13 Hours: The Secret Soldiers of Benghazi

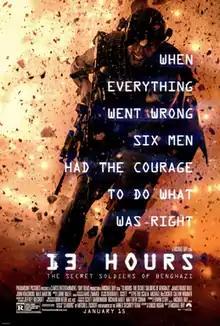
Theatrical release poster

13 Hours: The Secret Soldiers of Benghazi is a 2016 American biographical action-thriller film, directed and produced by Michael Bay. Written by Chuck Hogan, it is based on 2014 non-fiction book "13 Hours" by American author Mitchell Zuckoff. The film follows six members of the Annex Security Team who fought to defend the American diplomatic compound in Benghazi, Libya after waves of attacks by militants on September 11, 2012. The film stars James Badge Dale, John Krasinski, Pablo Schreiber, Max Martini, David Denman and Dominic Fumusa, with supporting roles by Toby Stephens, Alexia Barlier and David Costabile. Filming on location began on April 27, 2015, in Libya.